Lannemezan

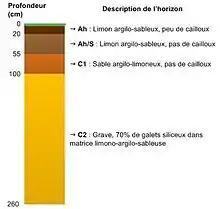
Subsoil characteristic of Lannemezan and its plateau

The plateau rises to over above sea level in the vicinity of Lannemezan. The top of the foothills face the Pyrenean part of the Neste Valley, the river which then turns east at the foot of the plateau. Other rivers (Gers, Baïse, etc.), flow radially from this point to the northwest, north and northeast, and the altitude of the plateau decreases gradually. On the south side, this plateau is still connected to the Pyrenean massif by a narrow tongue of land between Izaux and Avezac. Otherwise, it ends to the southwest and the southeast by a steep overhang and residual hills (Capvern, Mauvezin, etc.) facing the Pyrenees.